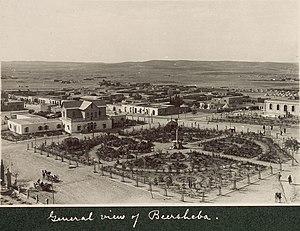
Le moutassarifat de Jérusalem ou sandjak de Jérusalem, est une province de l'Empire ottoman détachée du vilayet de Syrie en 1872, dotée d'un statut spécial et dépendant directement du gouvernement de Constantinople. Il se maintient jusqu'à la Première Guerre mondiale et à la conquête britannique en 1917-1918. En 1920, il est rattaché au mandat britannique de Palestine.